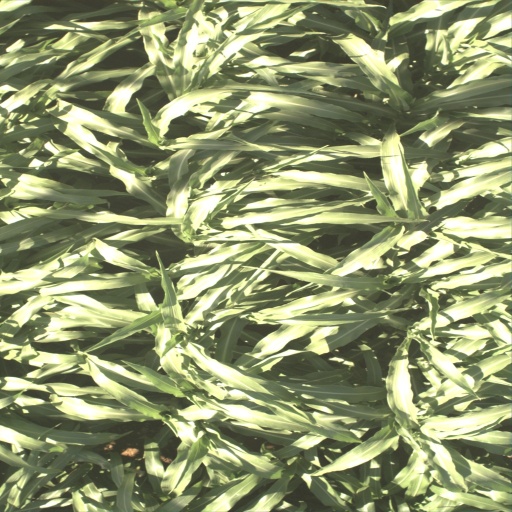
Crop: sorghum